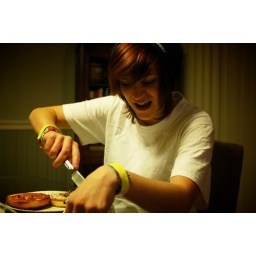
Katiebugg eating her bagel in her new house in Maryland.